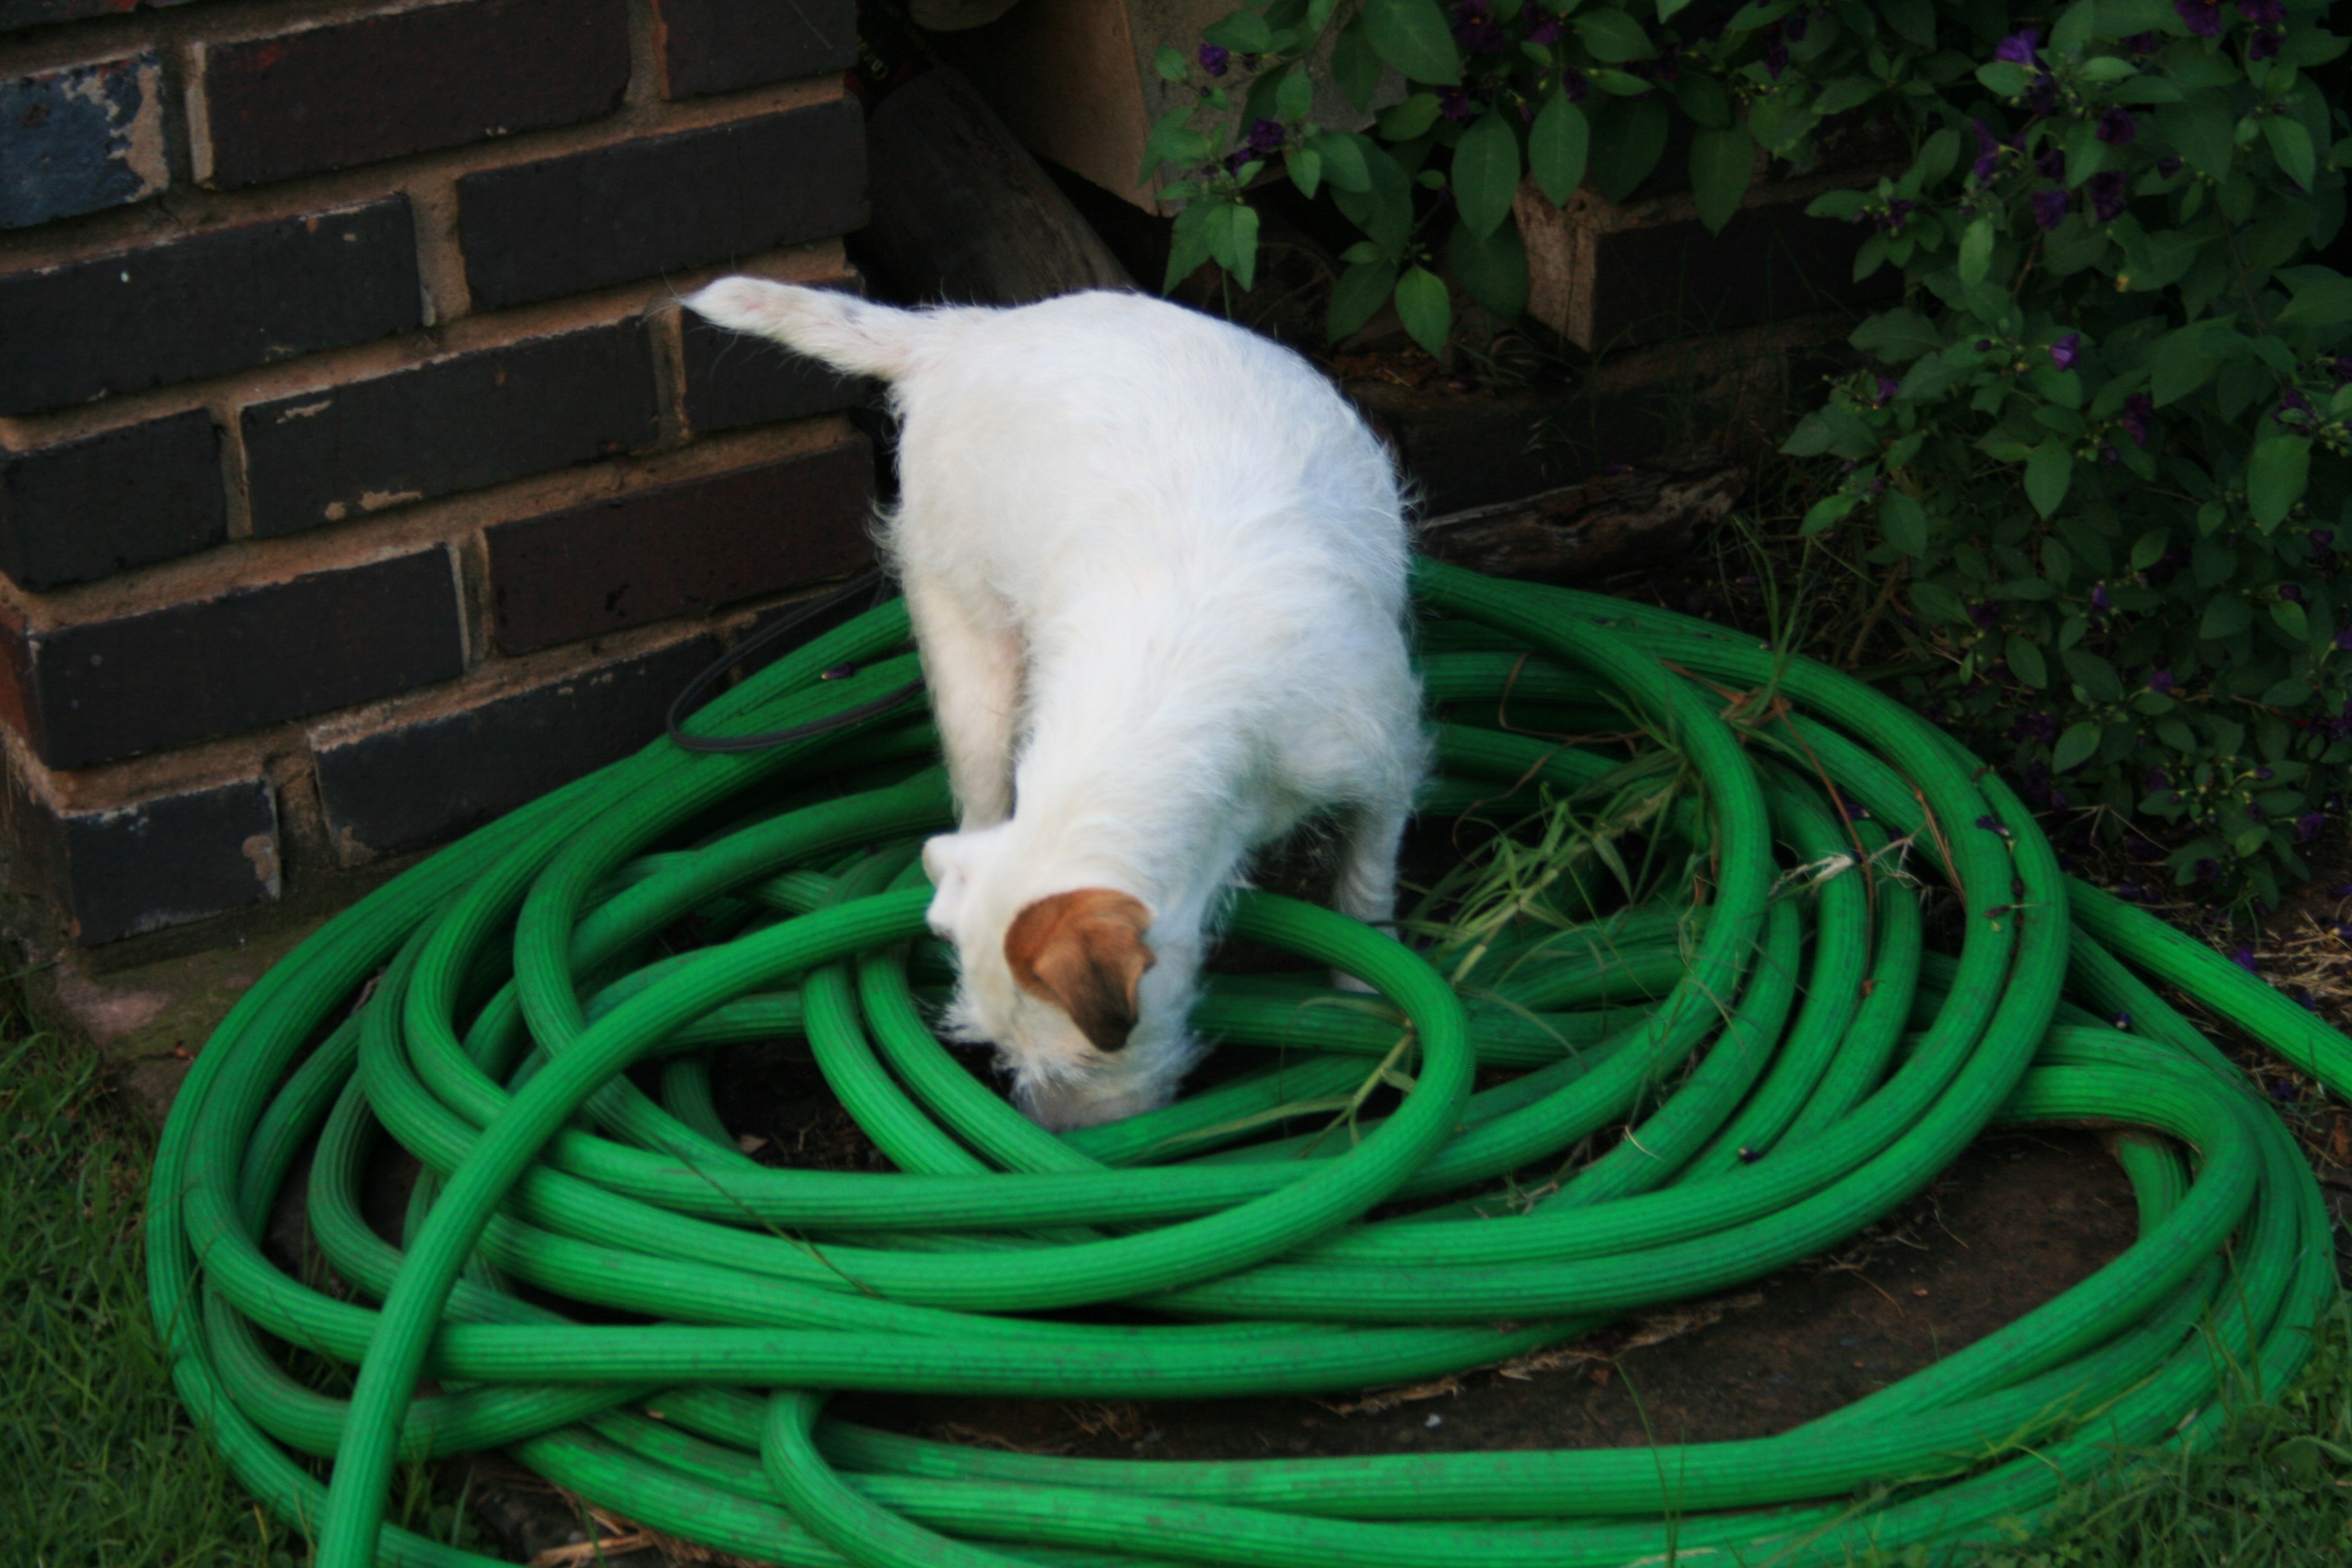
white, flower, dog, green, mammal, hose, terrier, sniffing, white dog, parson's jack russell